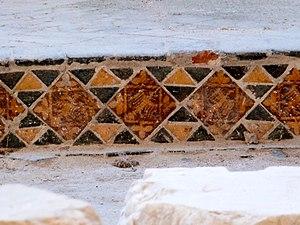
L'abbaye de Marmoutier est une ancienne abbaye bénédictine située sur la rive droite de la Loire, un peu en amont de Tours. Fondée par Martin de Tours, peut-être dès 372, l'abbaye connut son apogée au Moyen Âge et ses dépendances s'étendaient dans une bonne partie de la France médiévale et jusqu'en Angleterre. Elle fut démembrée sous la Révolution française. Rachetés par les sœurs du Sacré-Cœur, les bâtiments rescapés furent restaurés et d'autres construits pour abriter un établissement d'enseignement privé toujours en activité au XXIᵉ siècle.